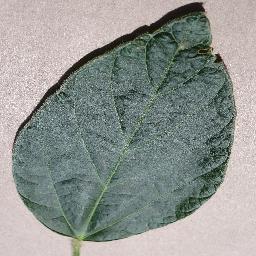
Label: Soybean___healthy